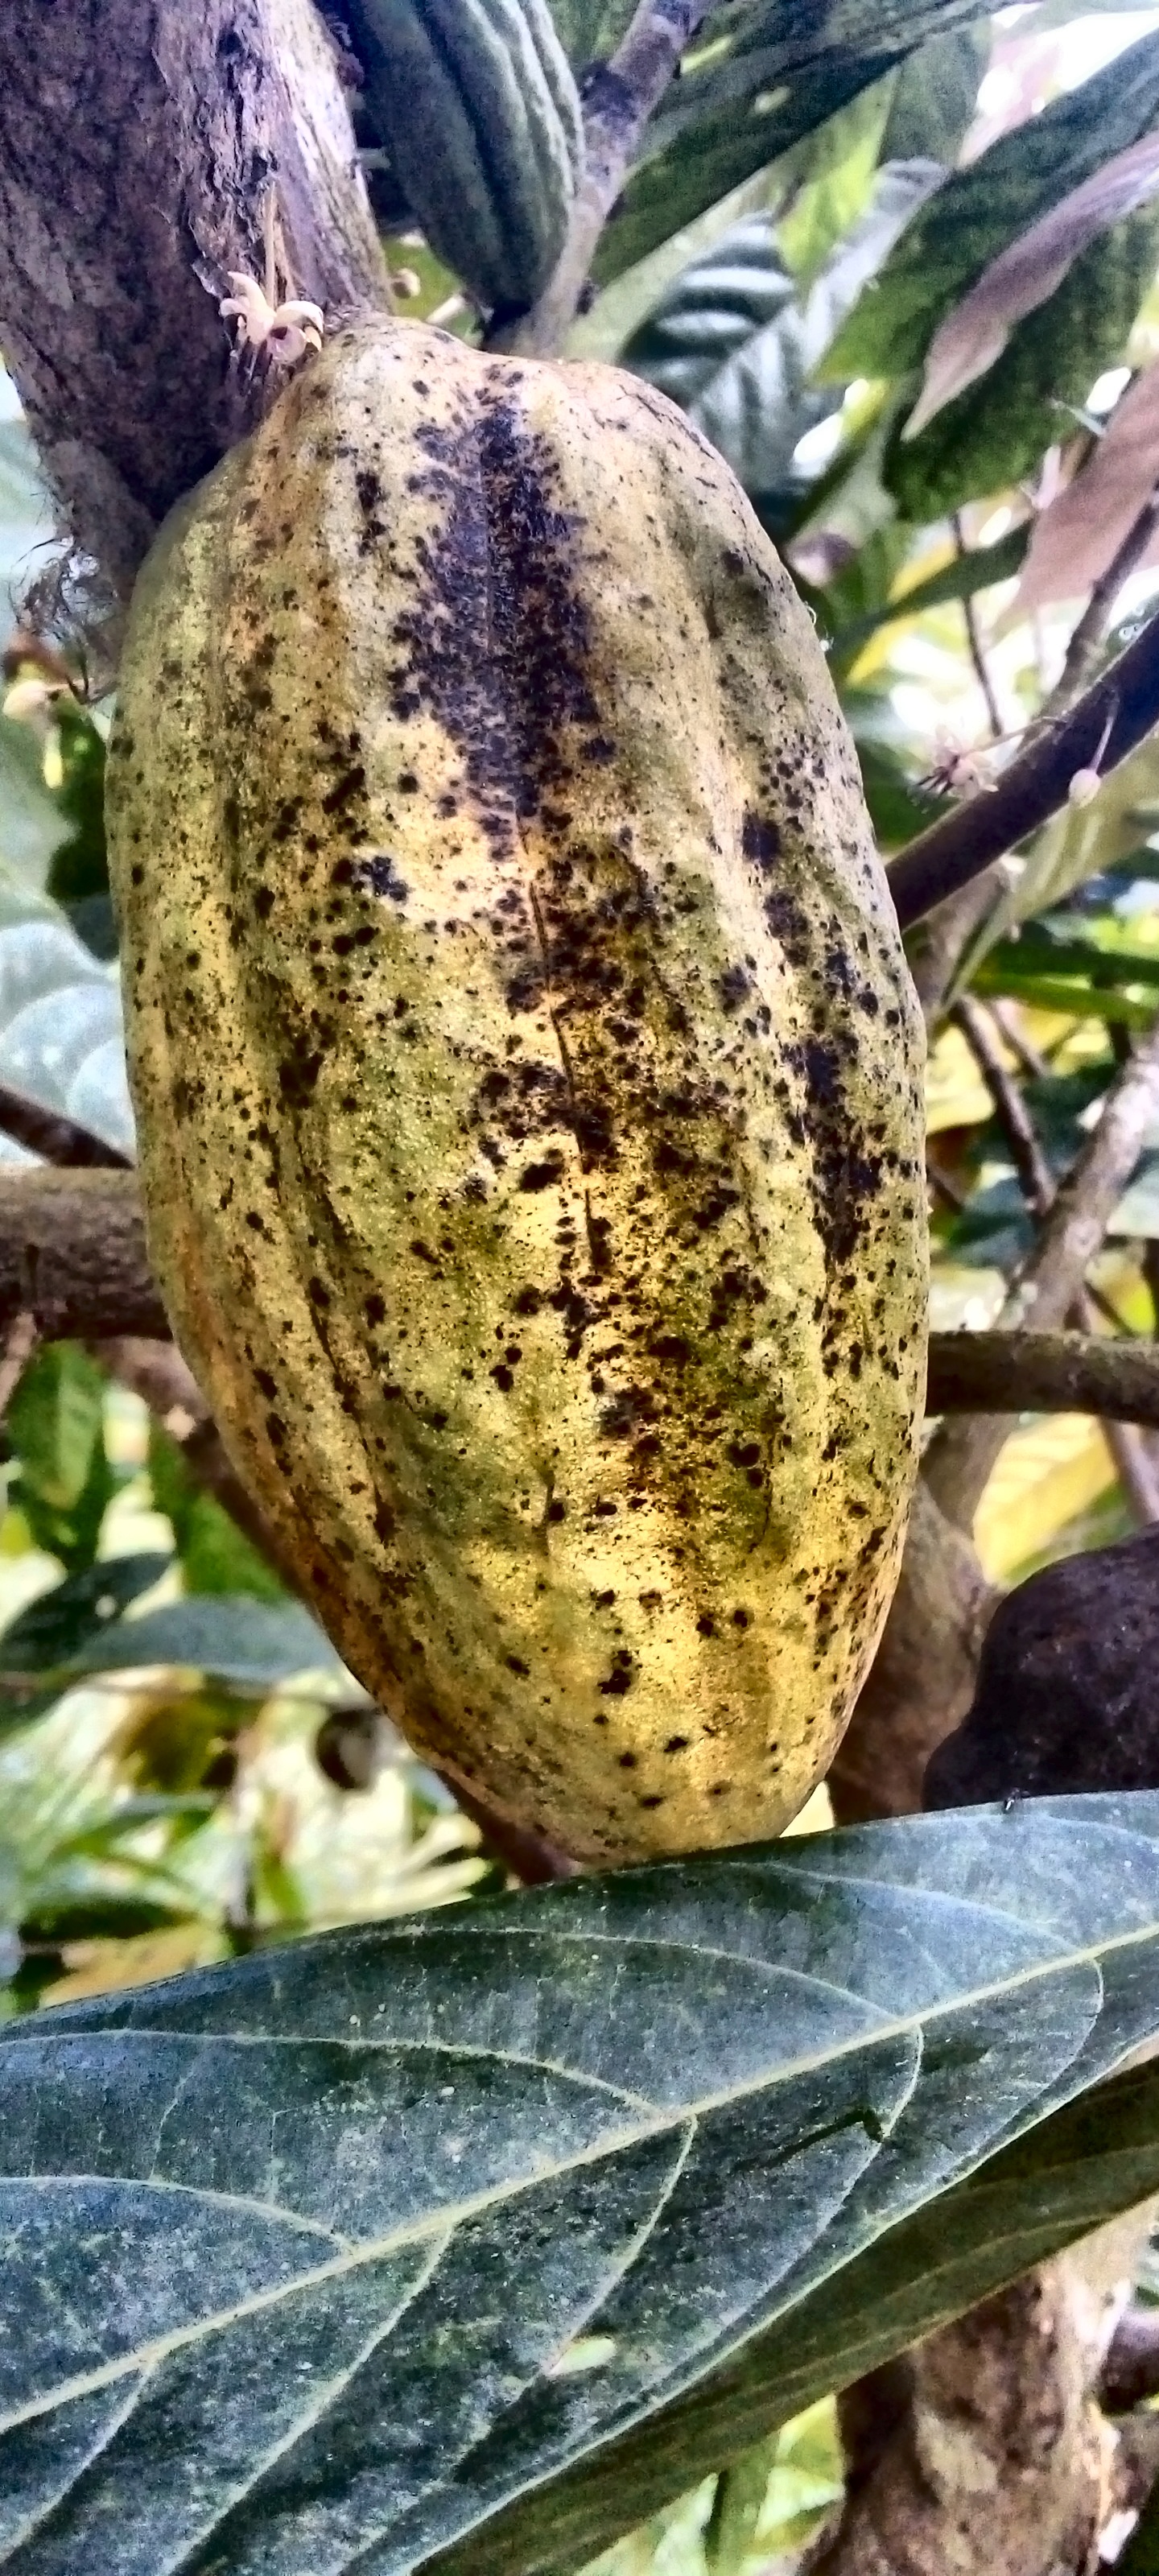
Maturity: mature
Variety: Guiana